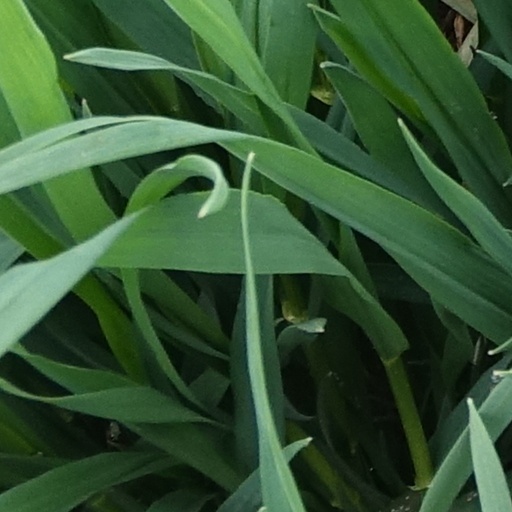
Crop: wheat